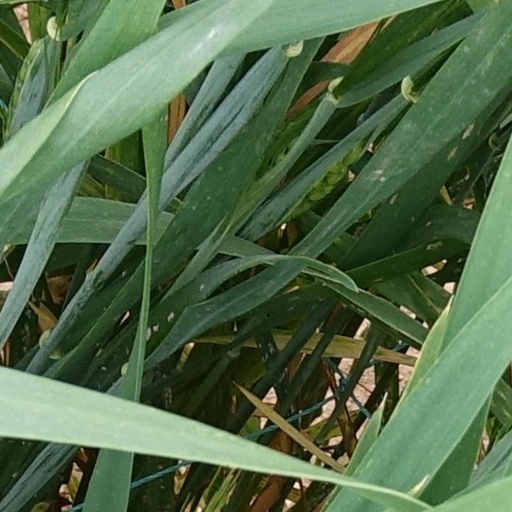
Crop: wheat